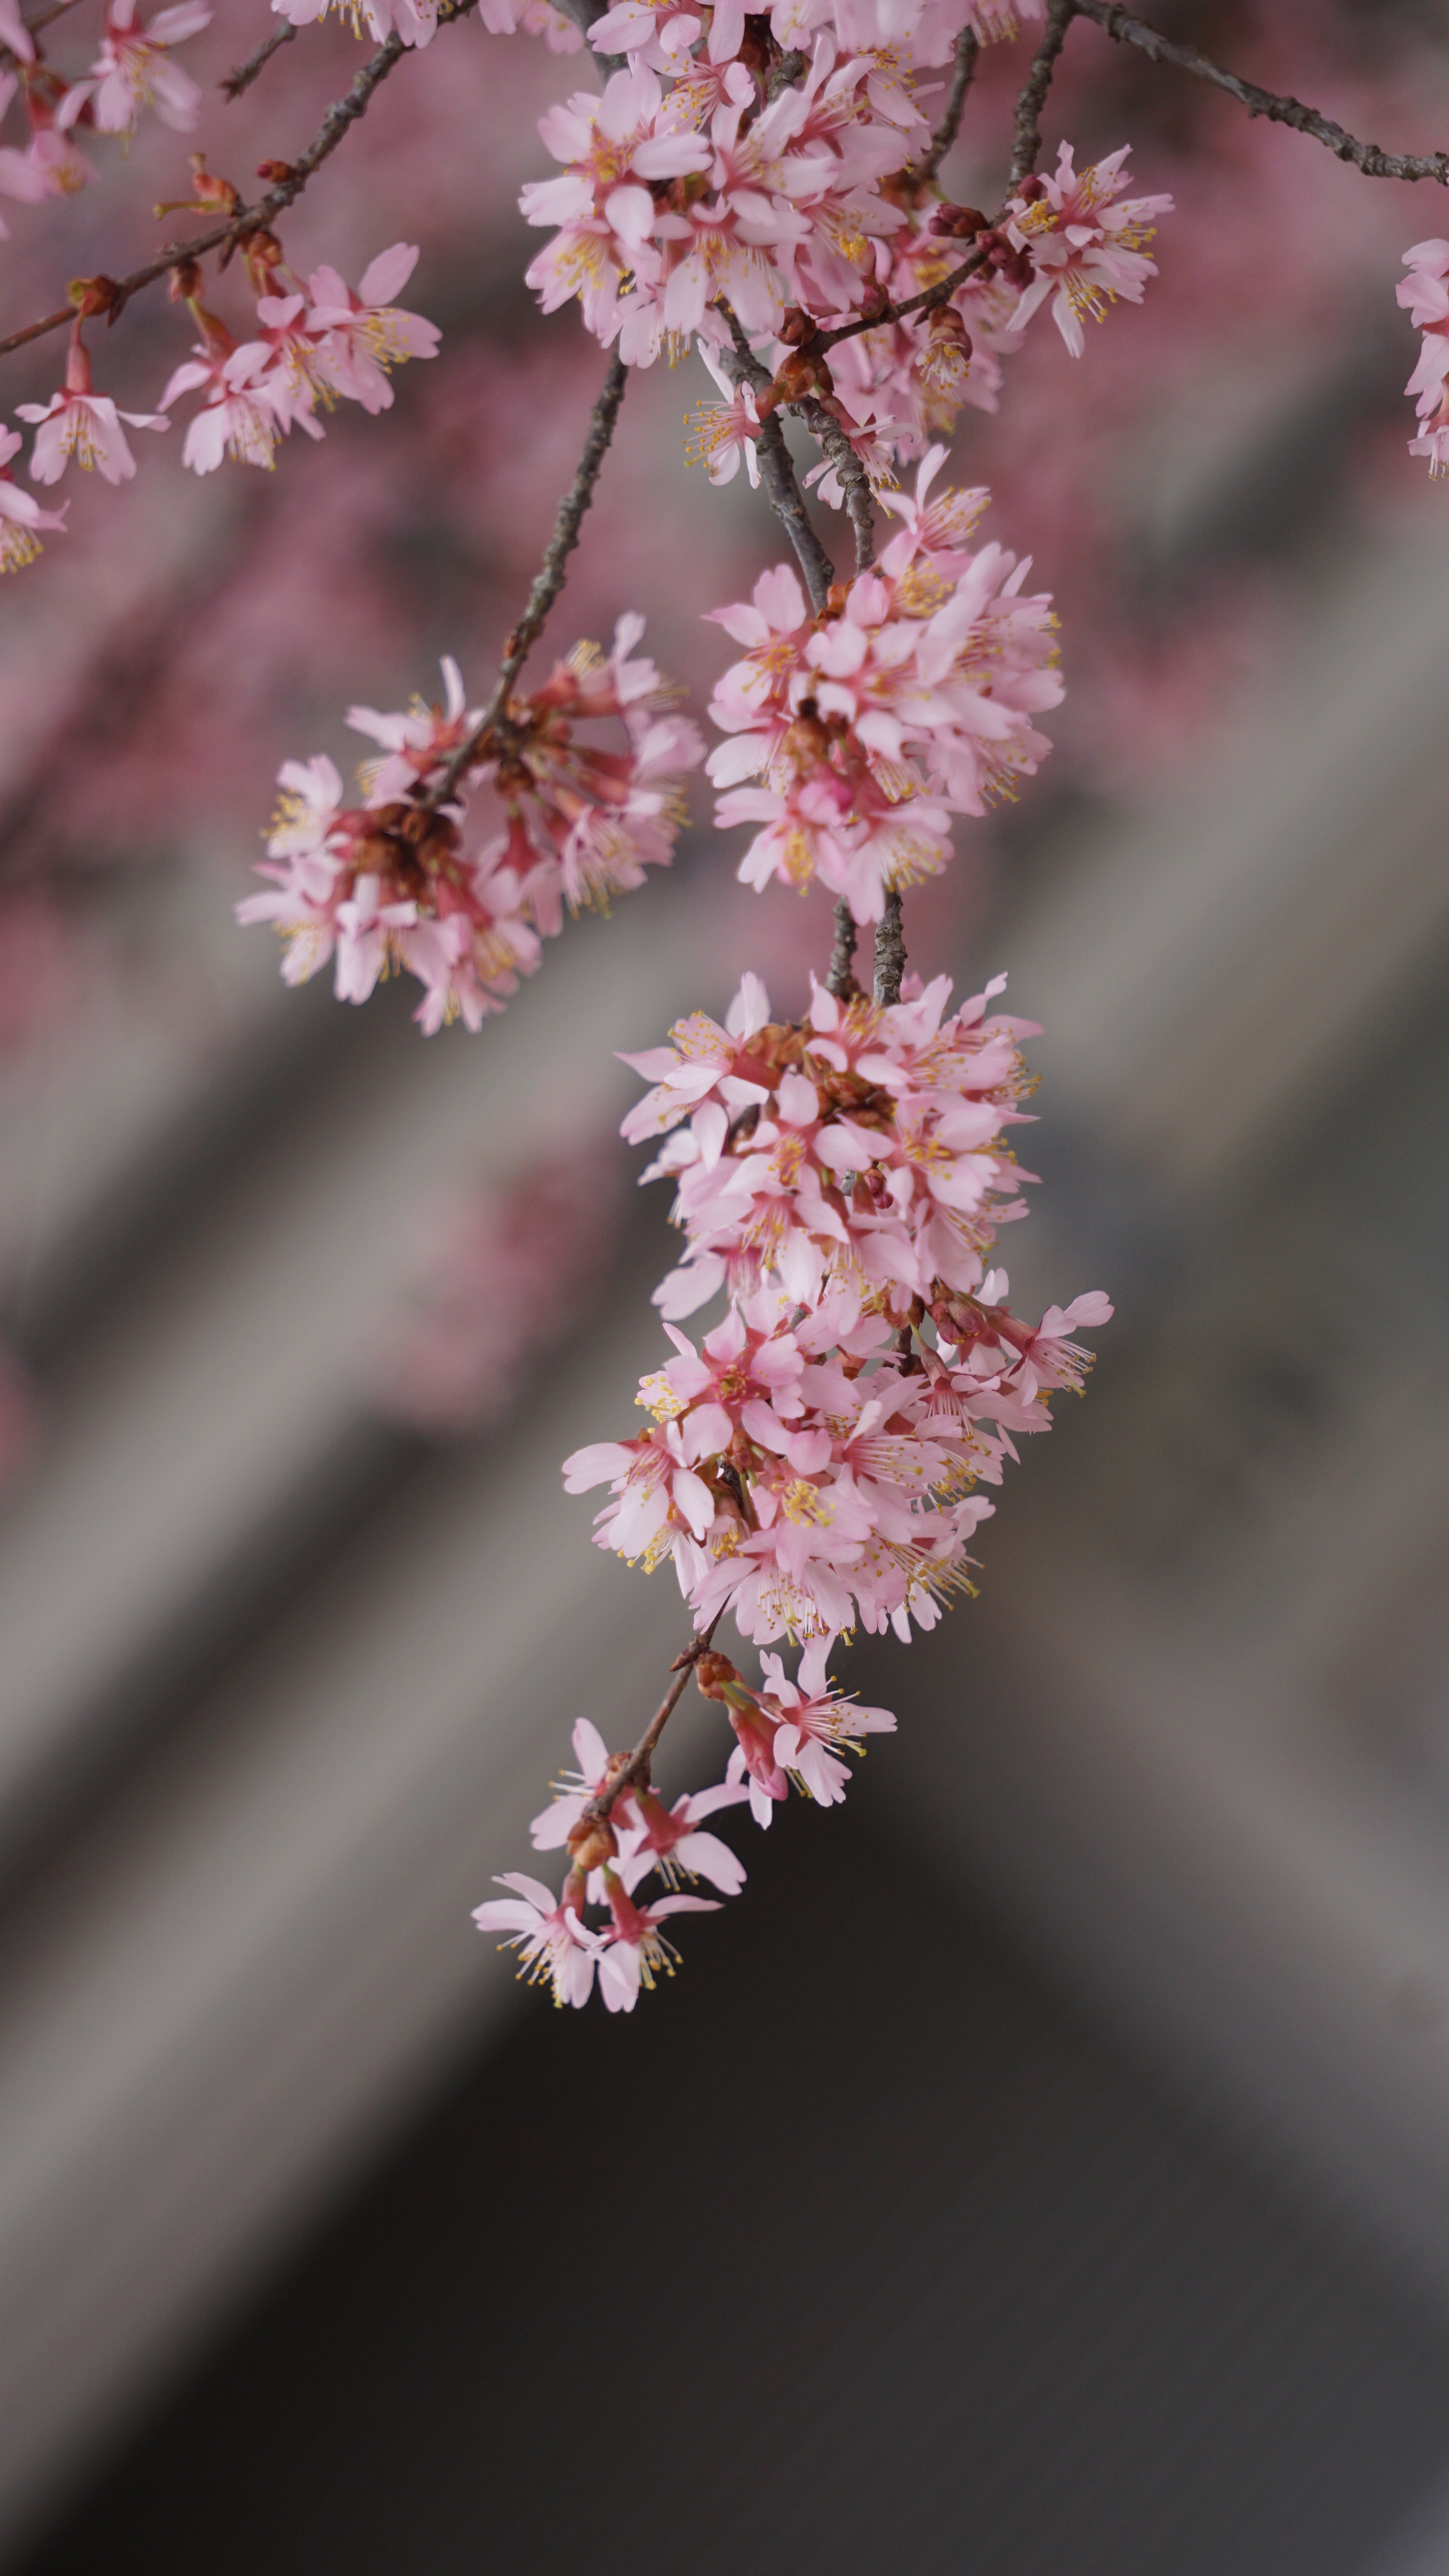
butterfly, flower, plant, branch, petal, twig, terrestrial plant, flowering plant, blossom, spring, Pedicel, tree, plant stem, art, macro photography, prunus, smartweed buckwheat family, broomrape, buddleia